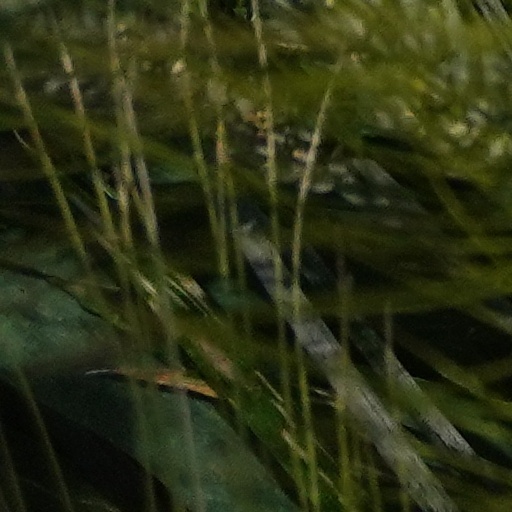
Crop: wheat